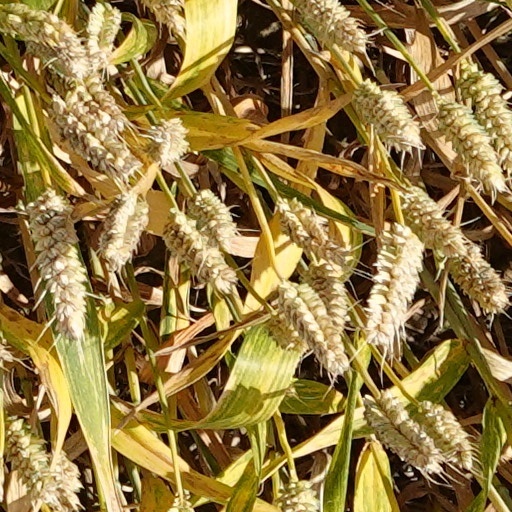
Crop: wheat